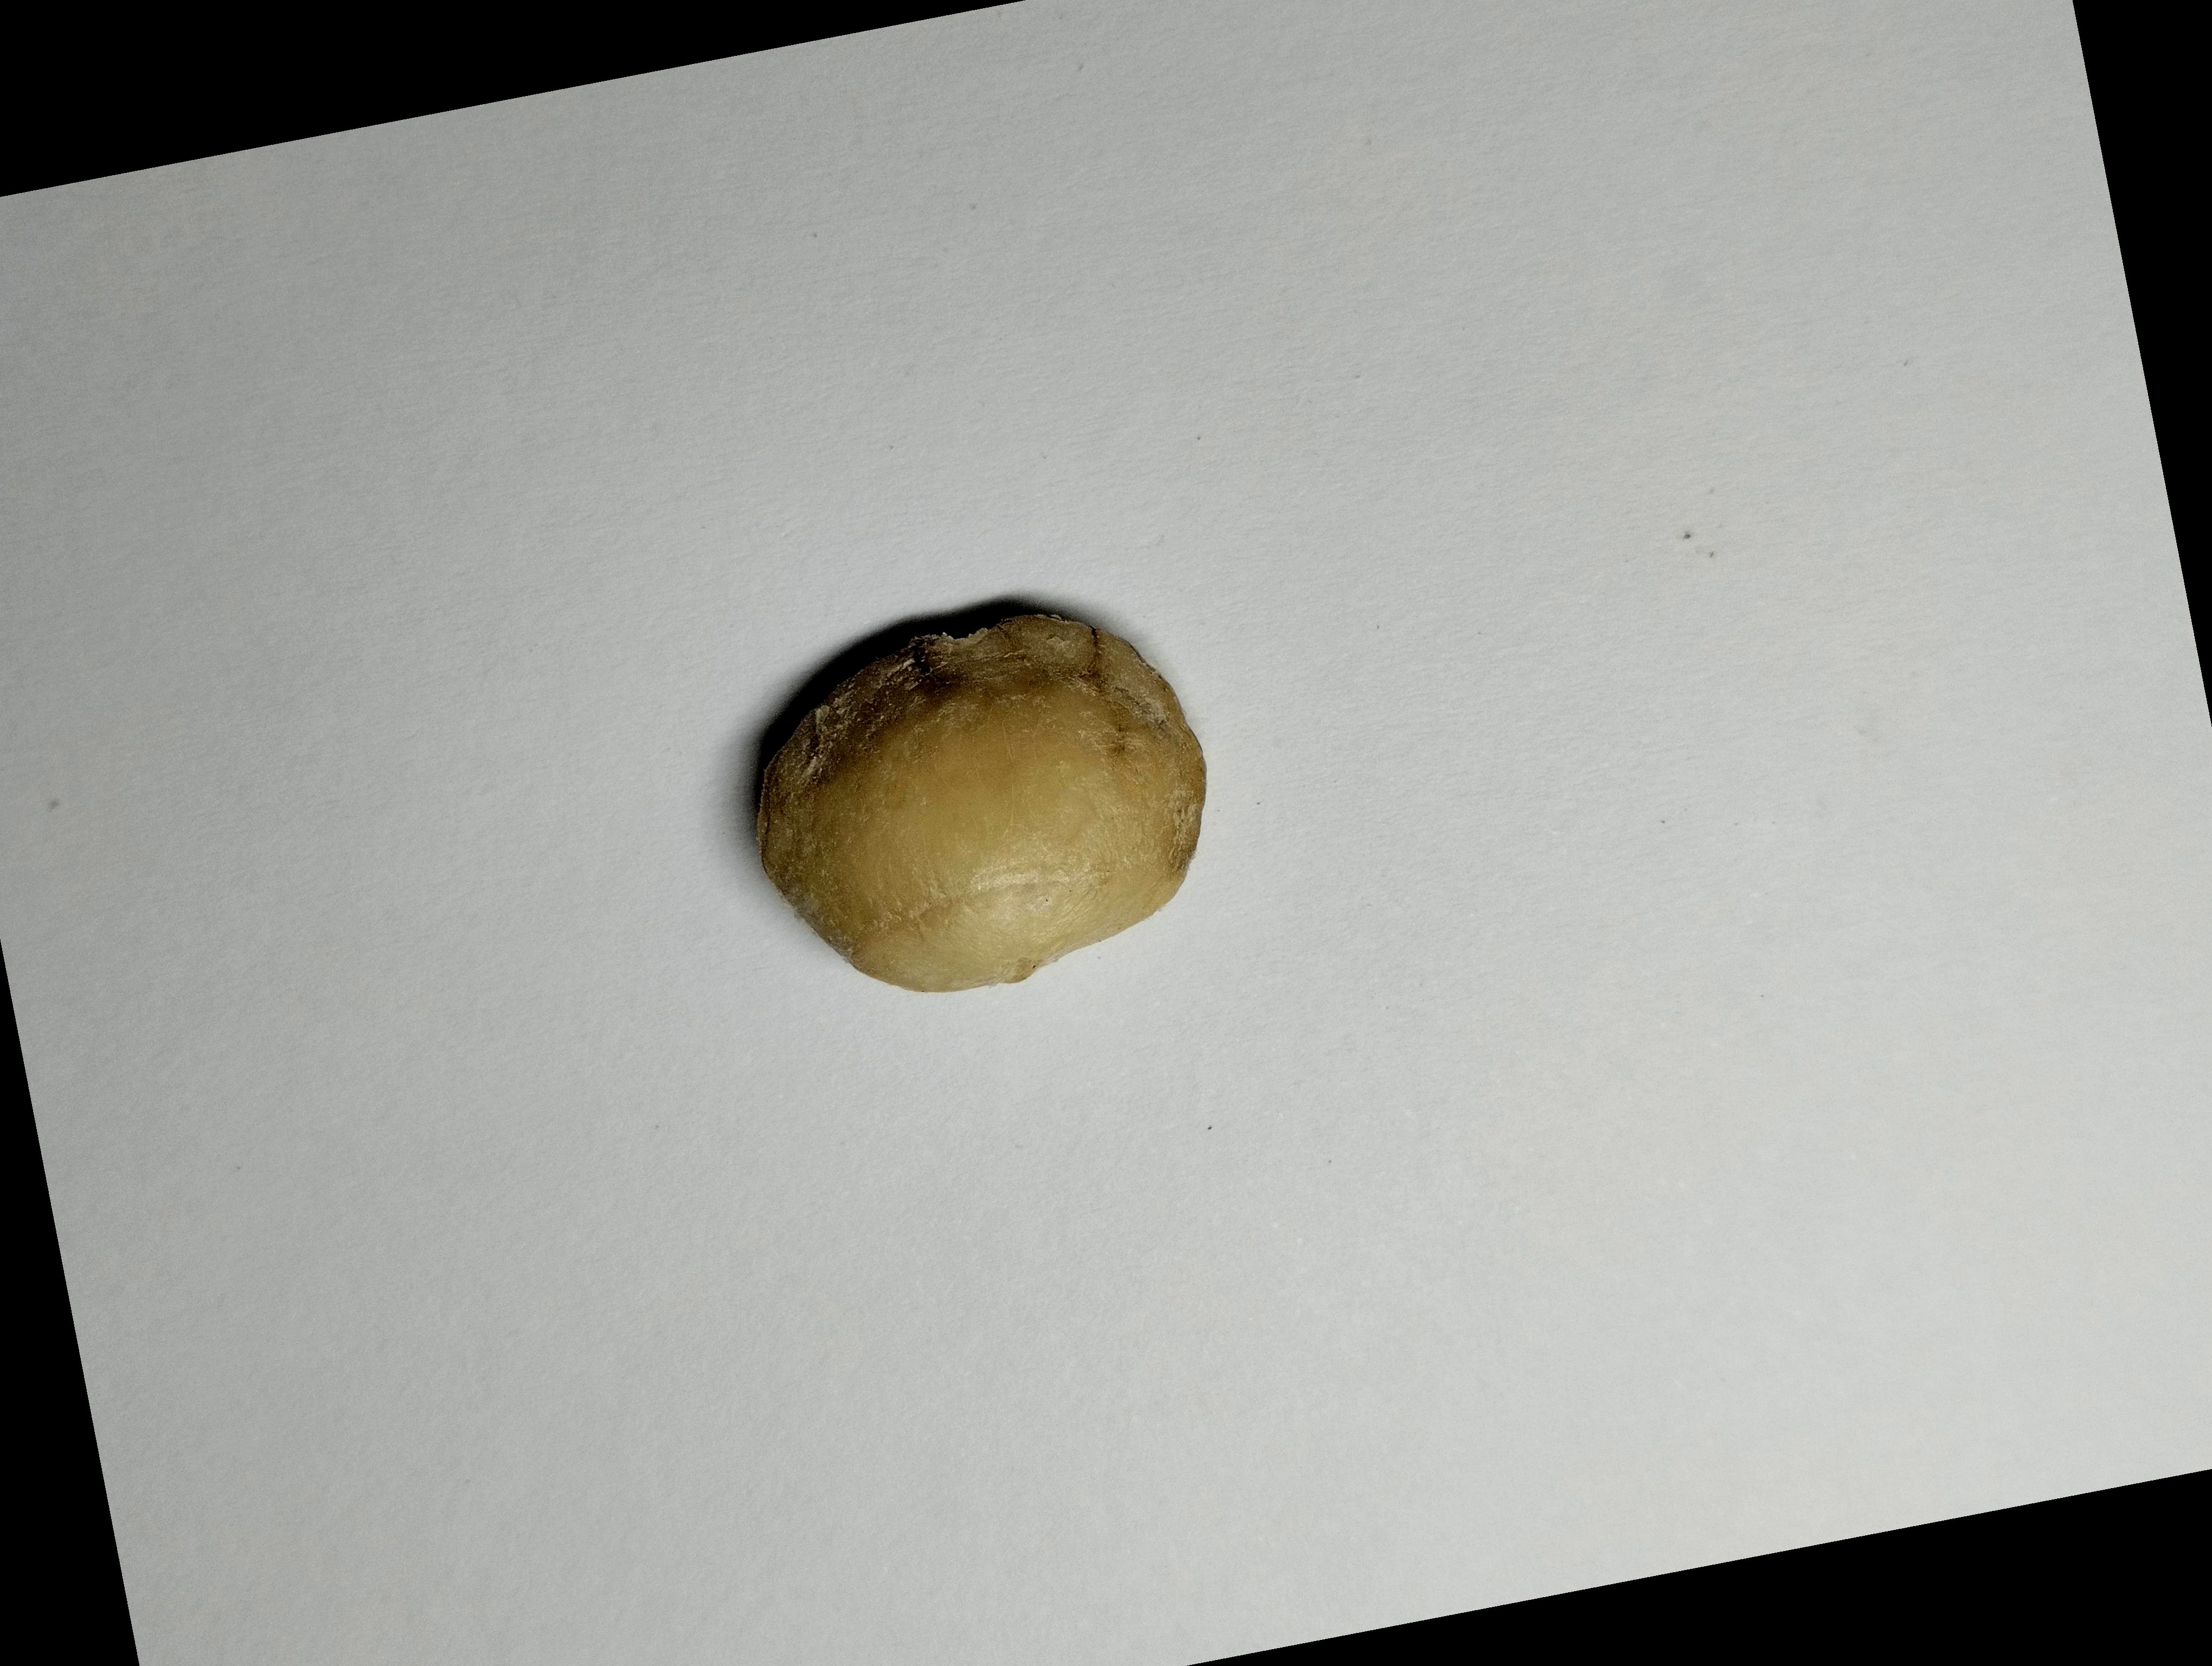
Label: bagus (good seed)